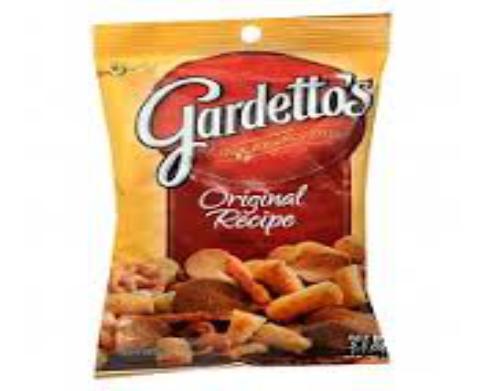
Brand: Gardetto's
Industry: Food